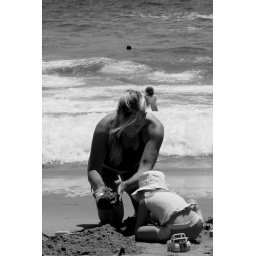
black and white version playing in sand